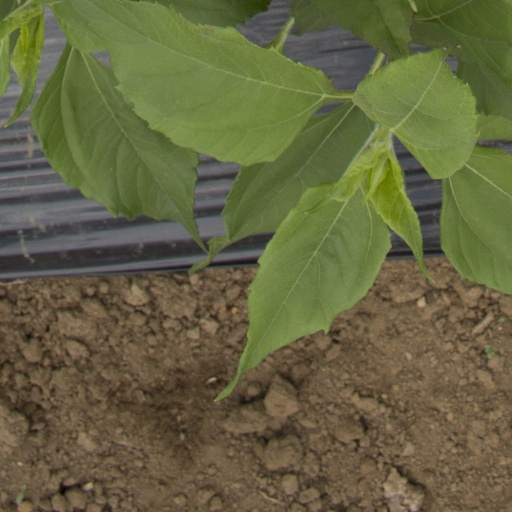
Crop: Jerusalem artichoke